Mönchengladbach

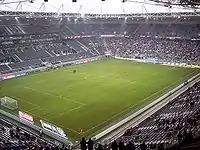
Borussia-Park, stadium of Borussia Mönchengladbach

Mönchengladbach has a long football tradition. Its home club, Borussia Mönchengladbach, is one of the country's most well-known, best-supported, and successful teams. The club plays on the Borussia-Park stadium with a capacity of 54,057. The club has the sixth largest fan club in Germany, "The Foals" ("Die Fohlen"), with more than 50,000 active members.